Virtual Air Traffic Simulation Network

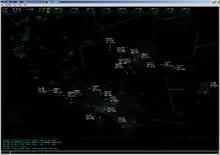

On March 27, 2005, an alternative add-on to FS2002/FS2004 and FSX called FSInn was approved for use on the VATSIM network alongside SquawkBox.